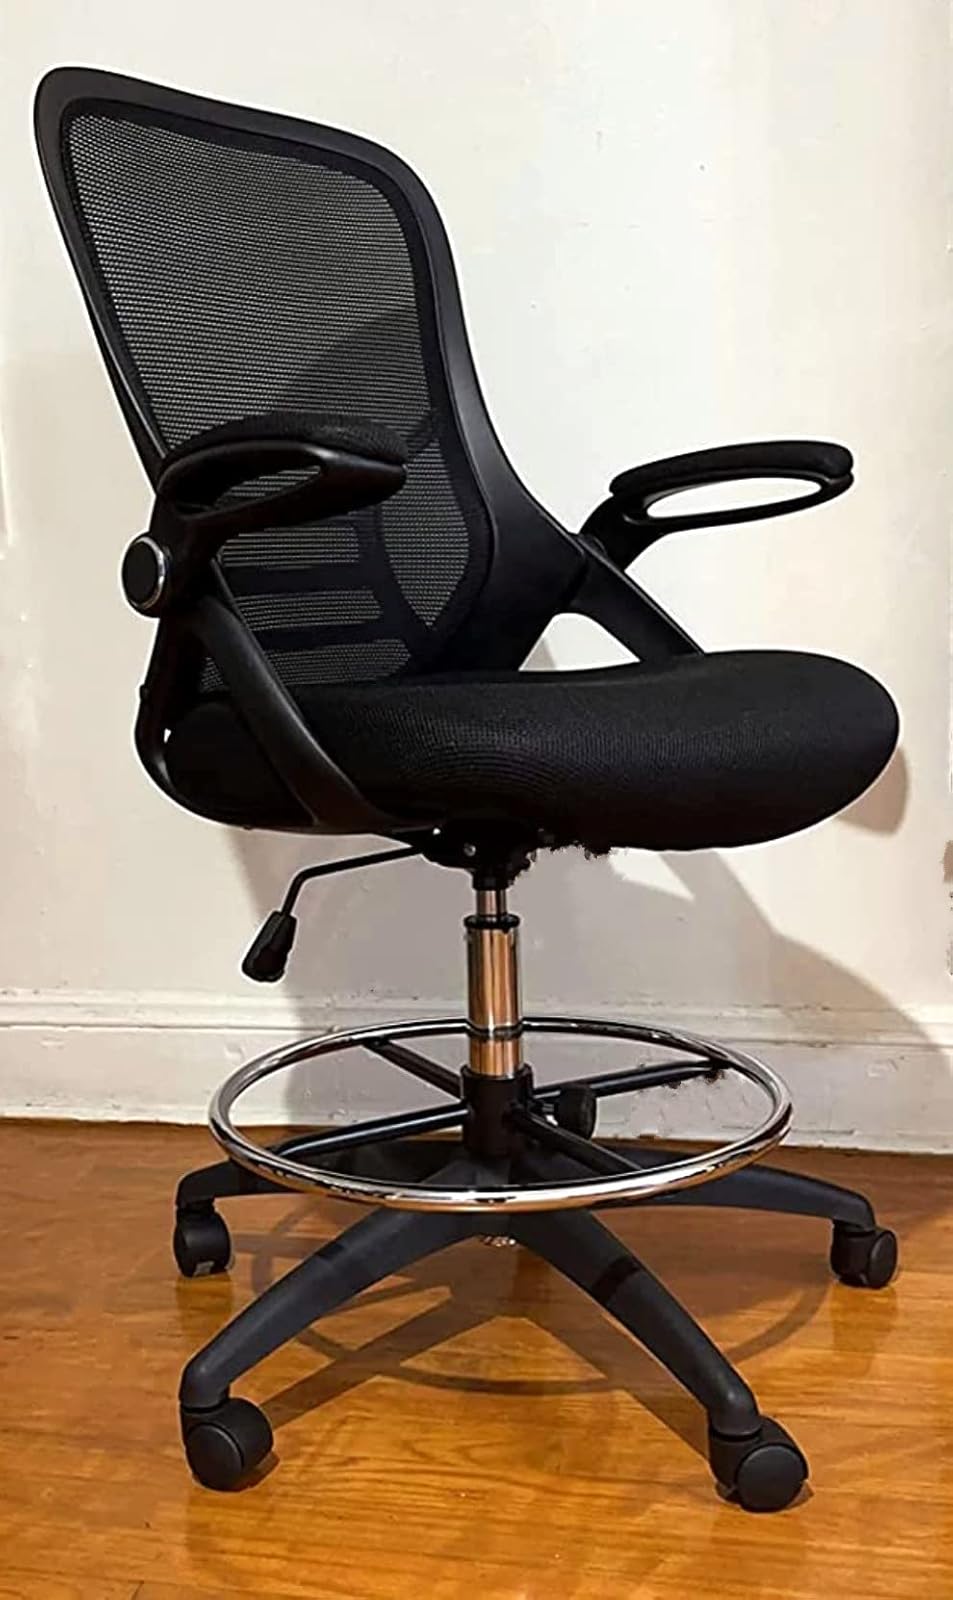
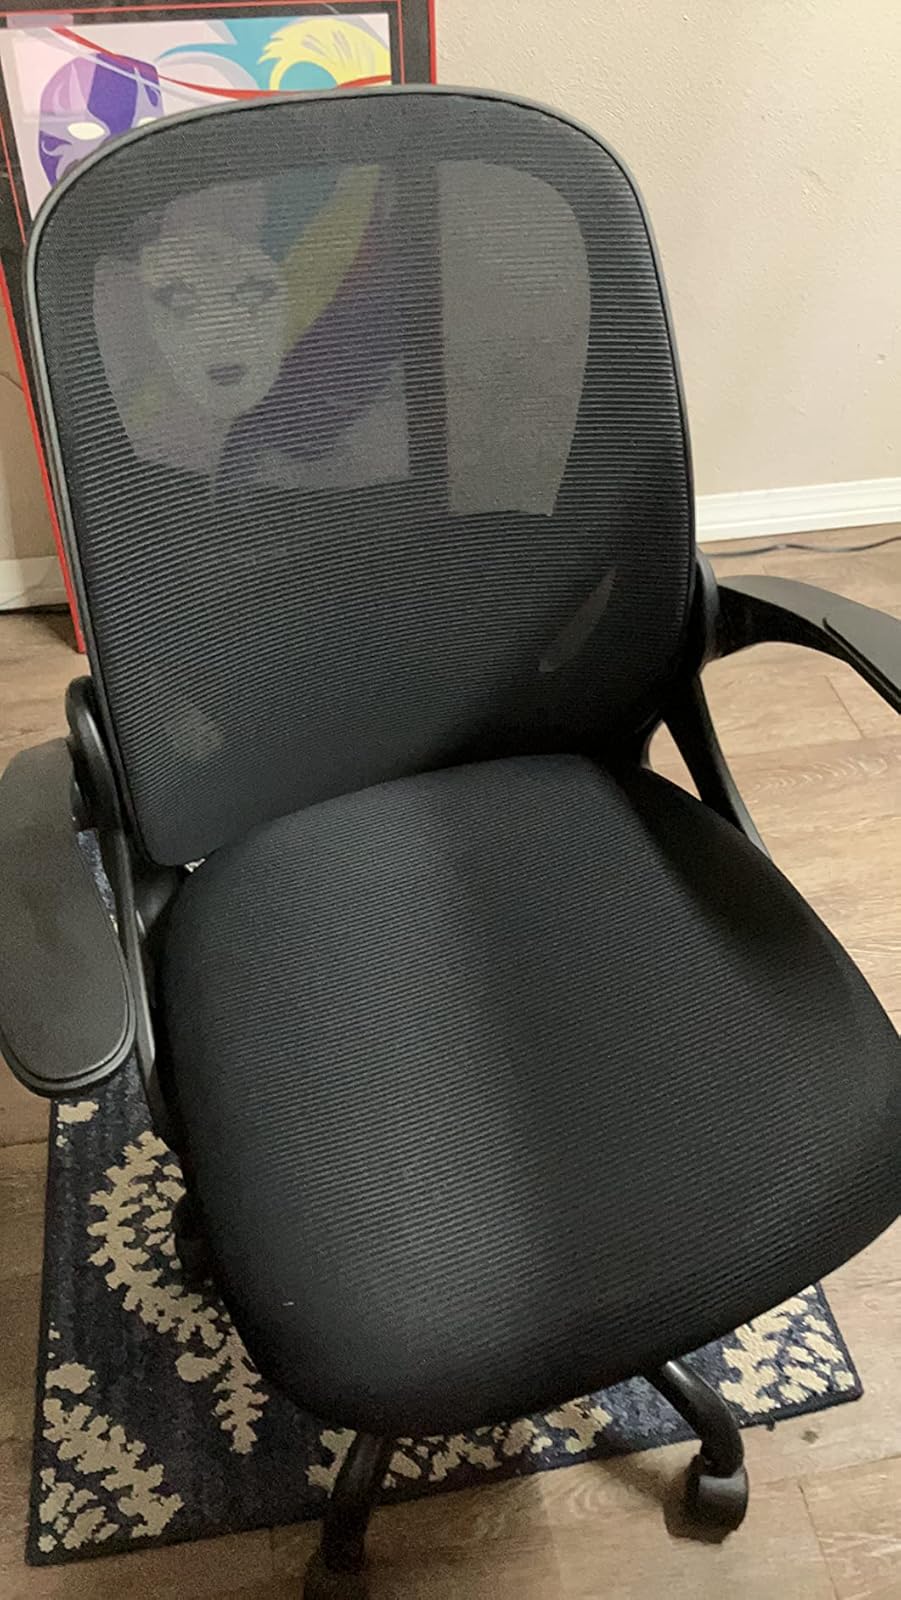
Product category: items_chair
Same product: no